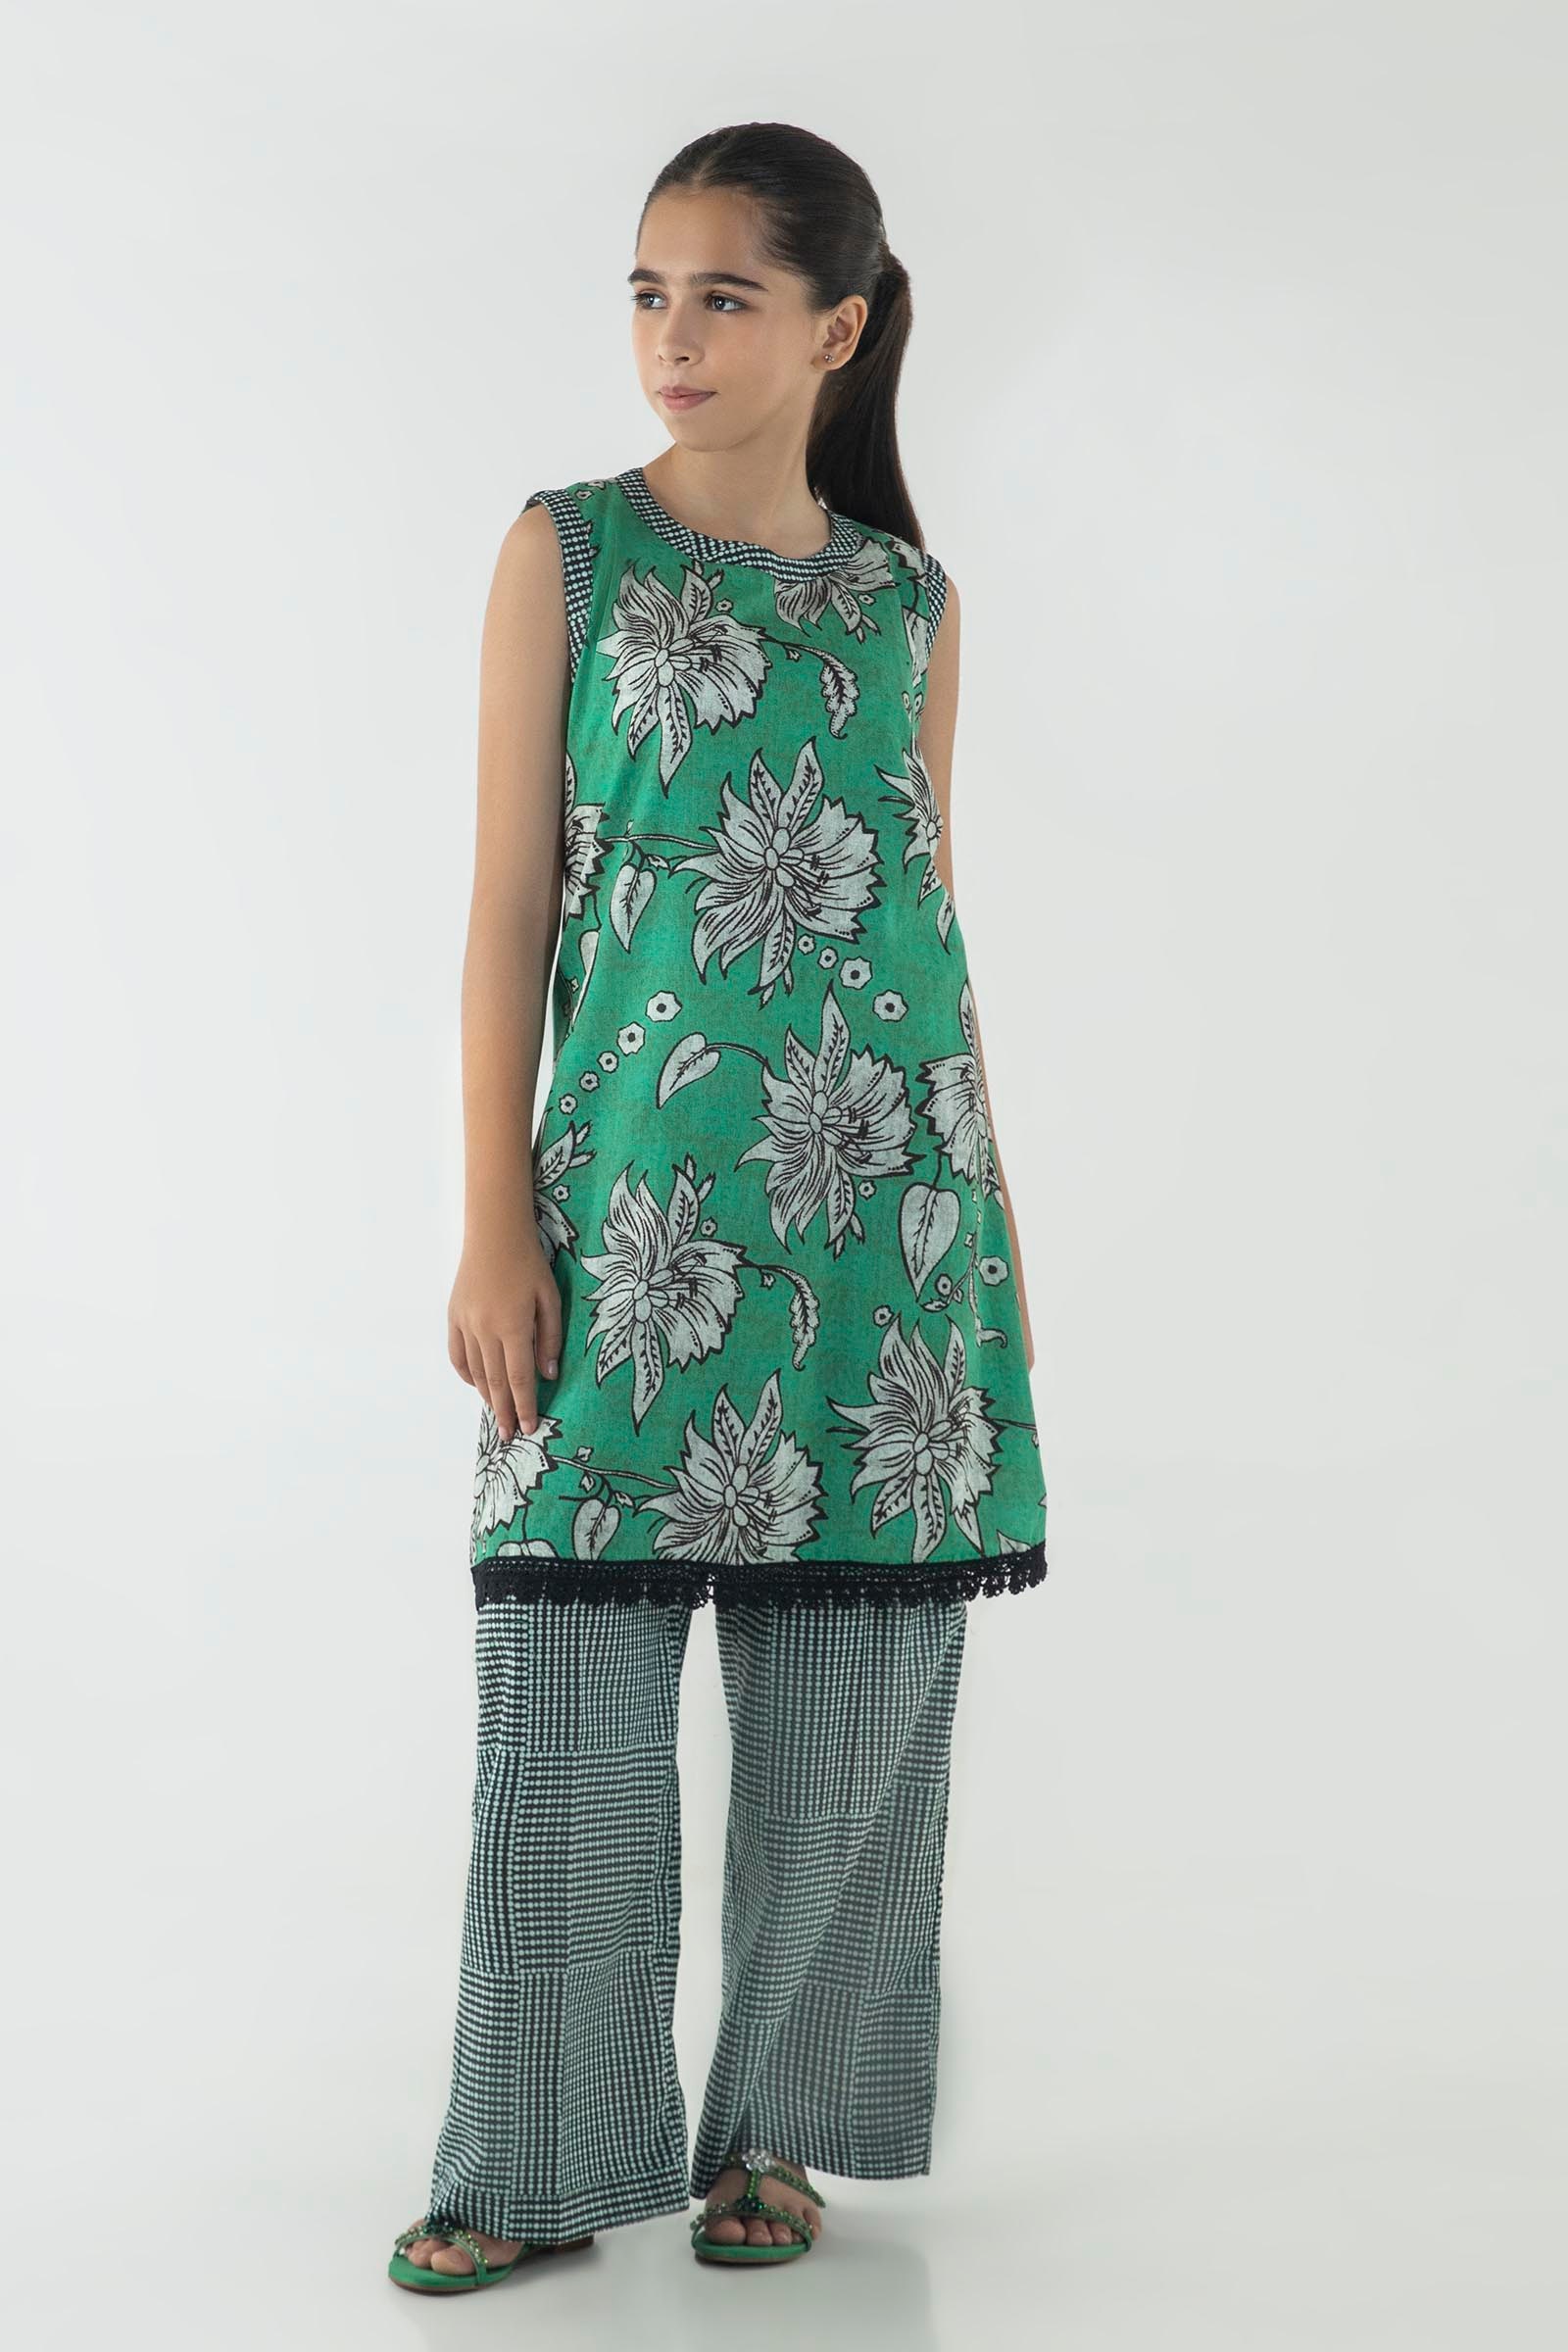
green multi karigari tunic top